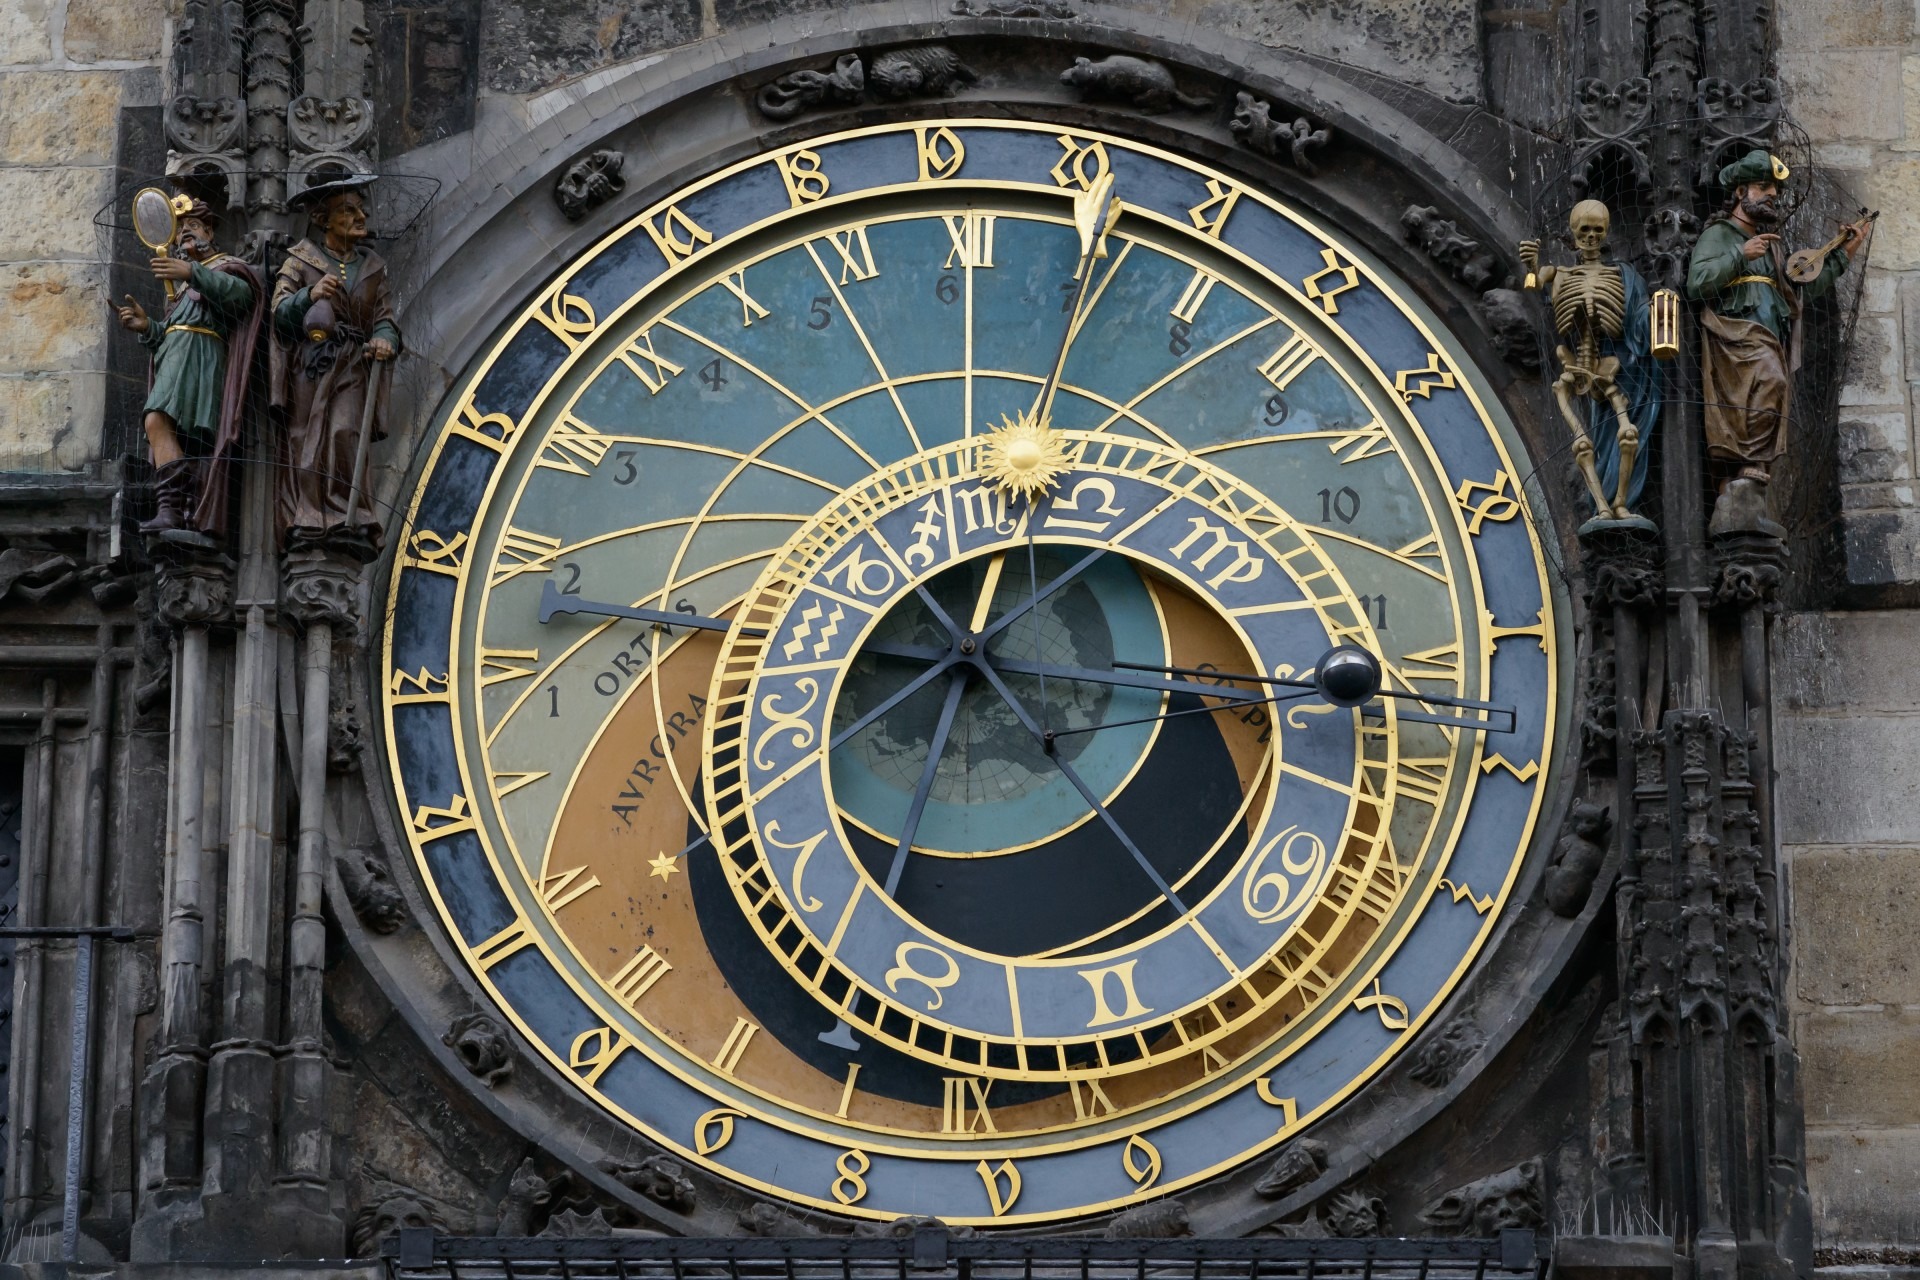
architecture, window, clock, facade, cathedral, prague, art, symmetry, history, dome, diligence, astronomical clock